Postage stamps and postal history of Iraq

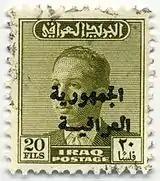
King Faisal II 20 fils overprinted for the republic, 1958

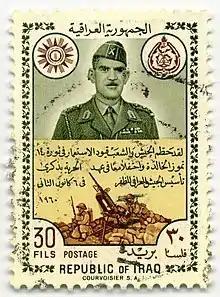
A 1960 stamp of Iraq depicting General Qassim

General Qassim's period was noted by the usual round of commemoratives, many featuring him as benevolent leader. Later presidents also appeared, though less frequently. Saddam Hussein, as vice-president, makes a first appearance in a souvenir sheet of 1976, and by the mid-1980s appeared on a great many Iraqi stamps.